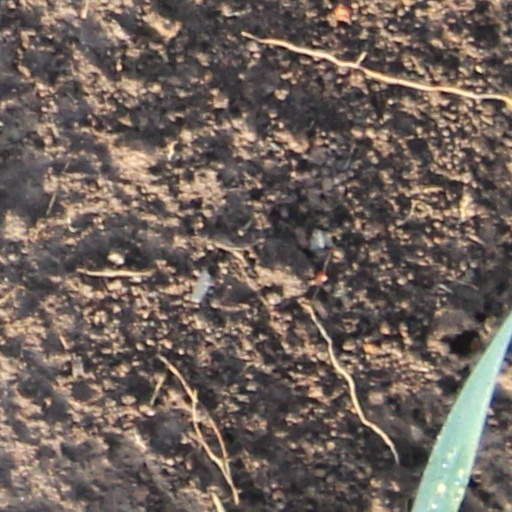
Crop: wheat